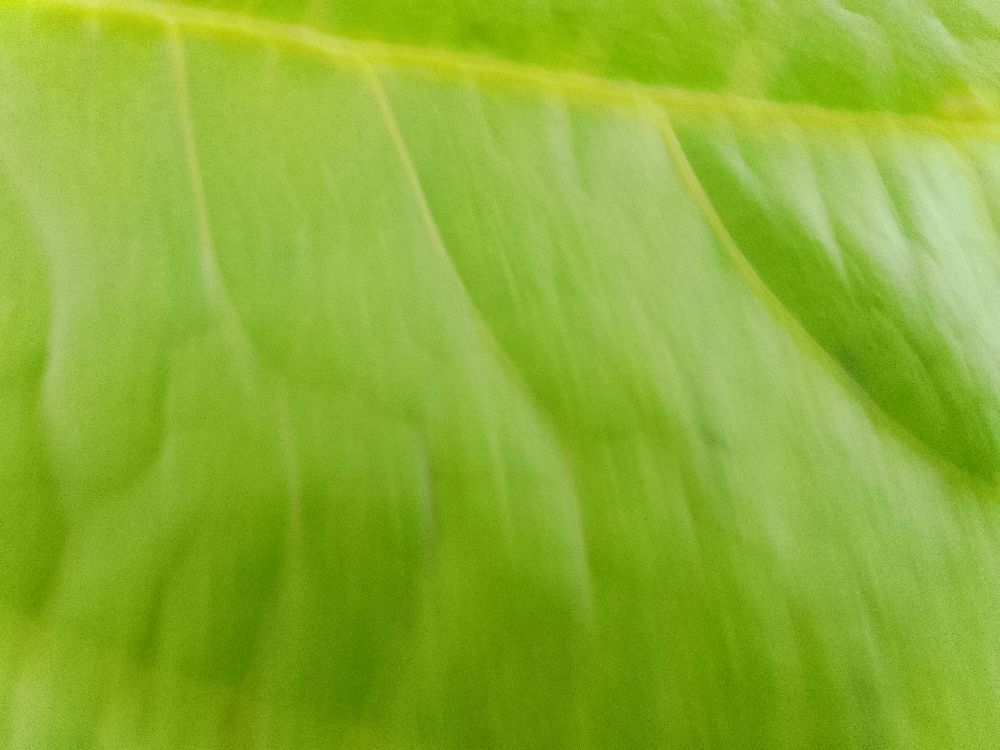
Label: healthy